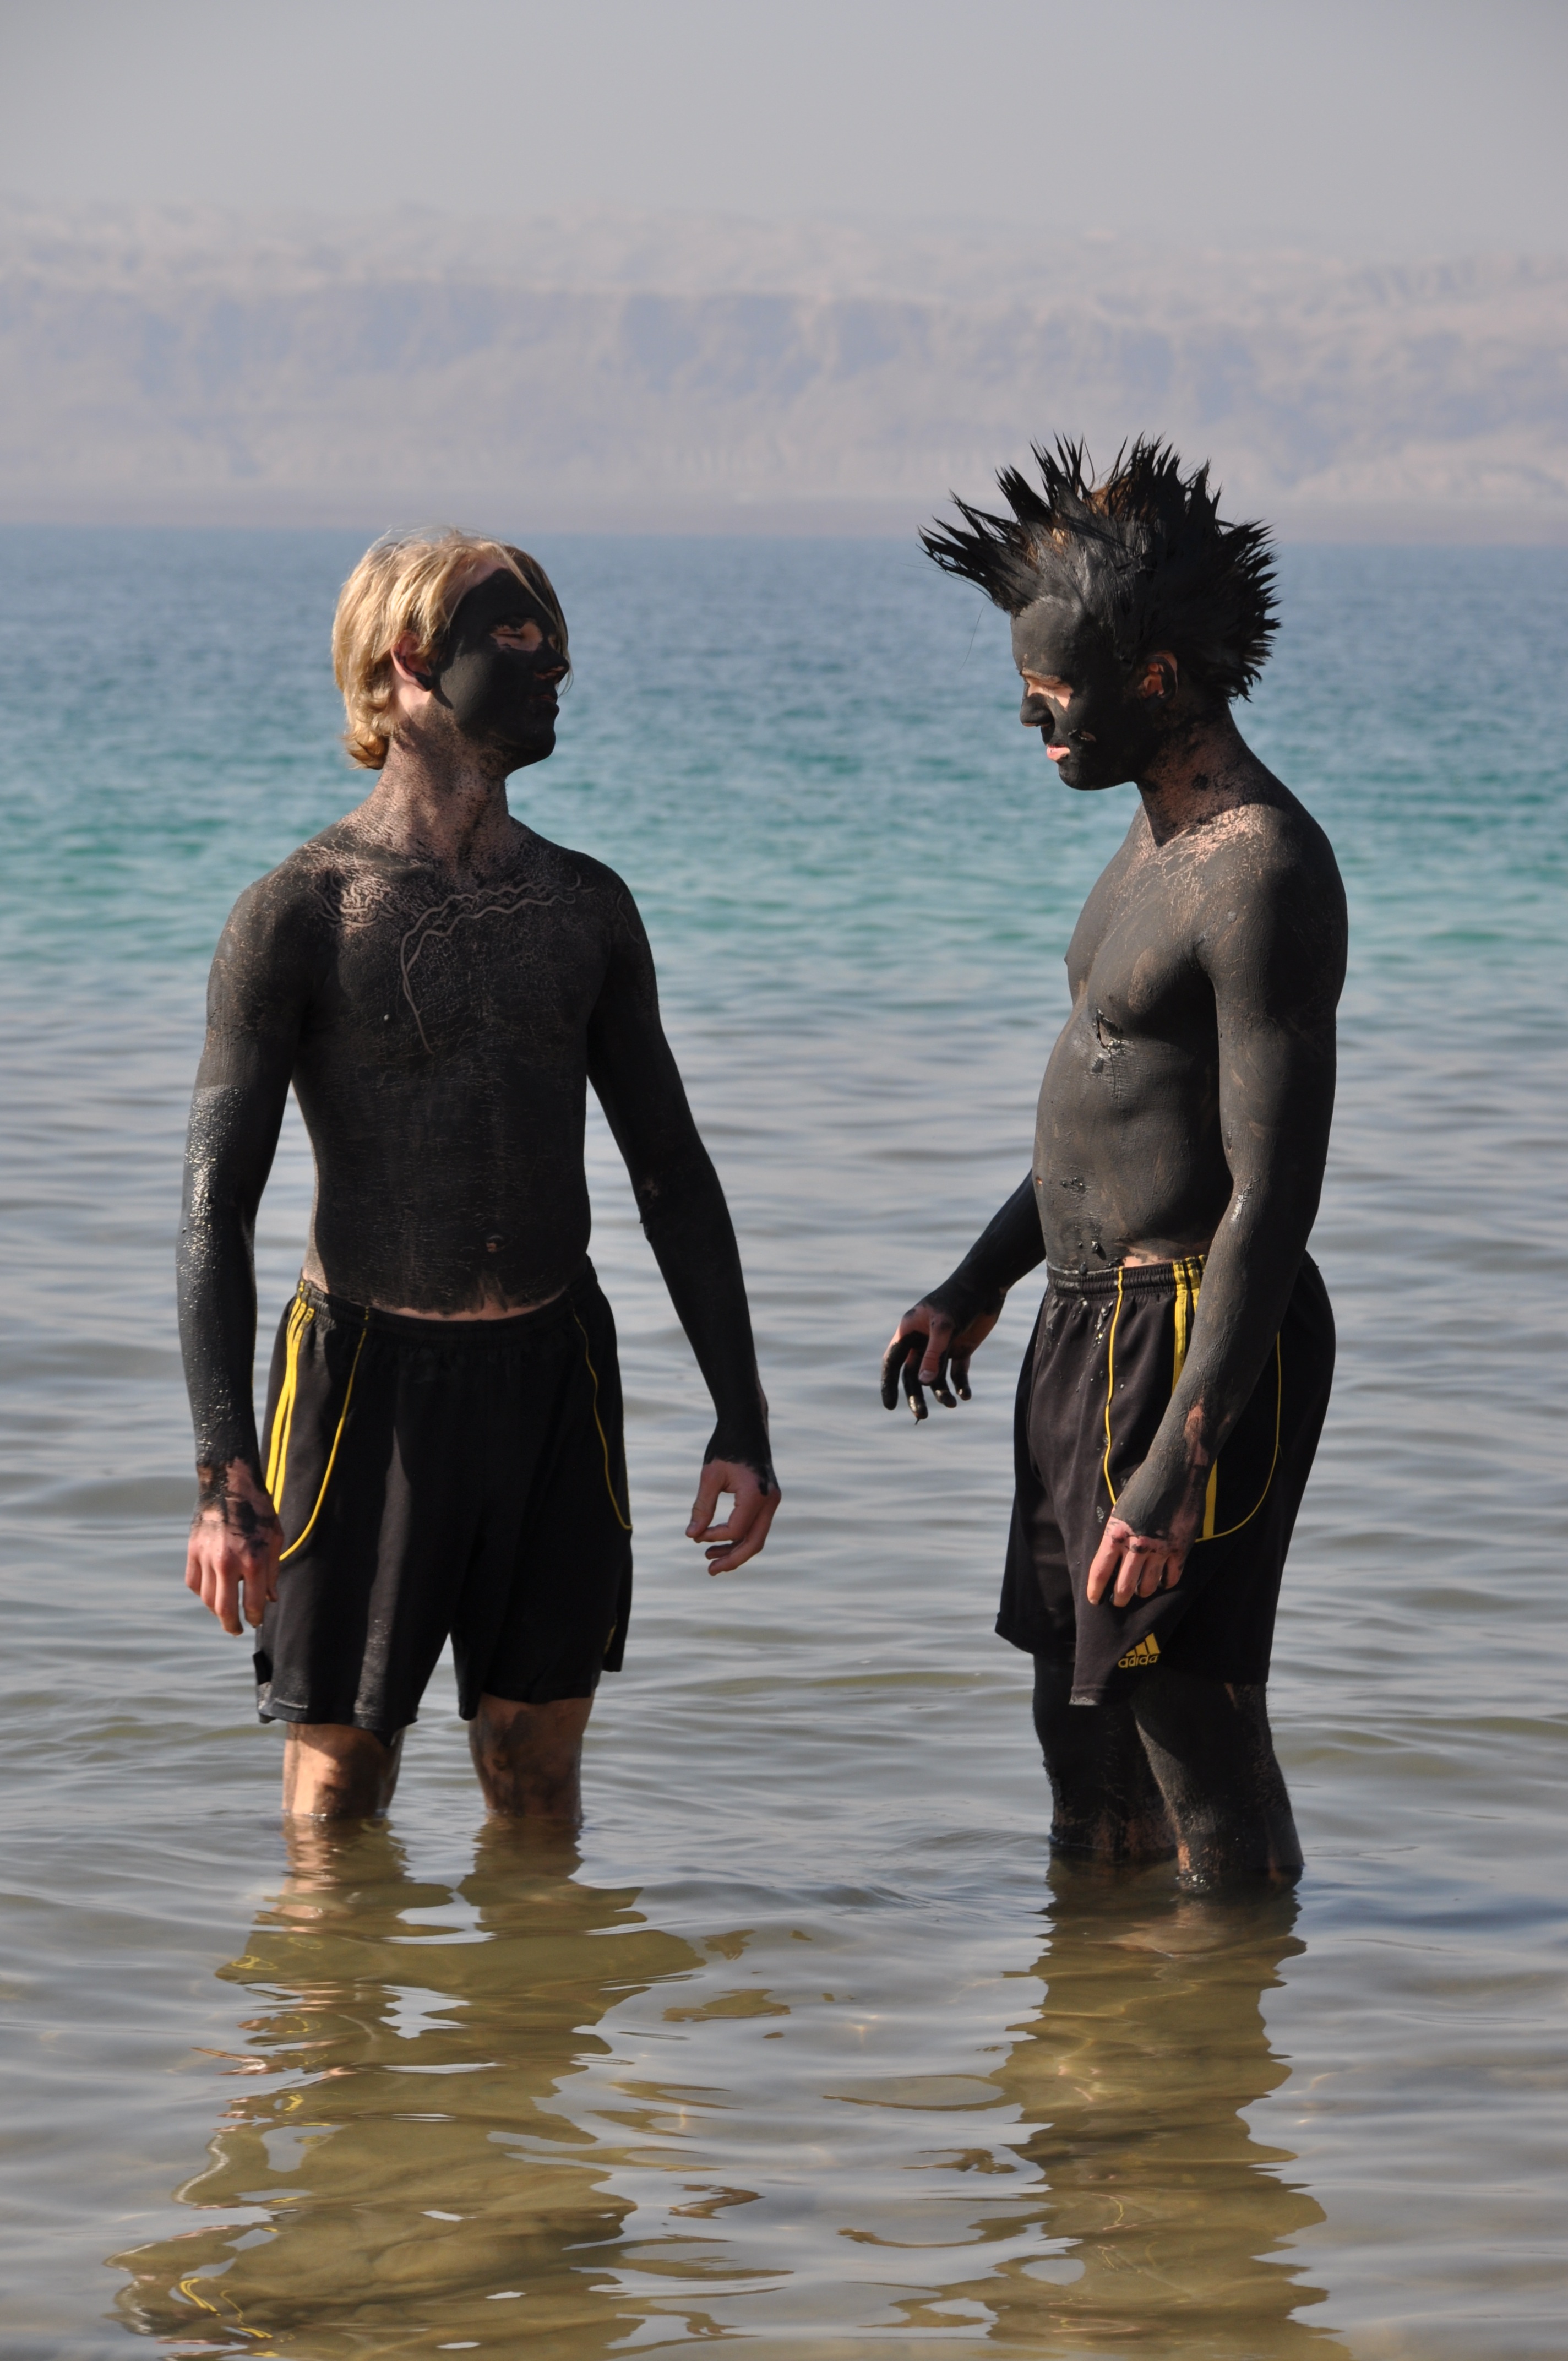
beach, sea, coast, water, ocean, people, woman, wave, summer, vacation, swim, body of water, jordan, beauty, image, dead sea, mud pack